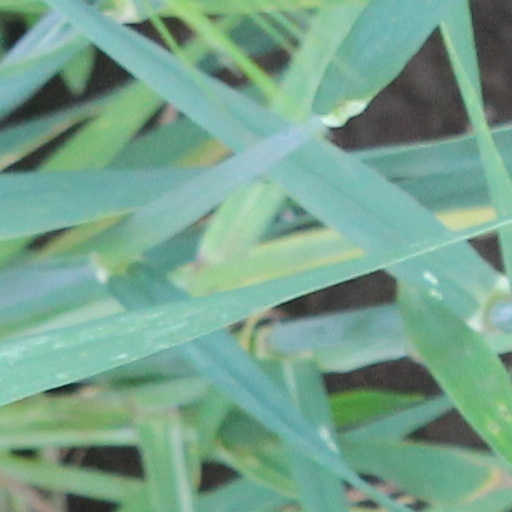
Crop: wheat